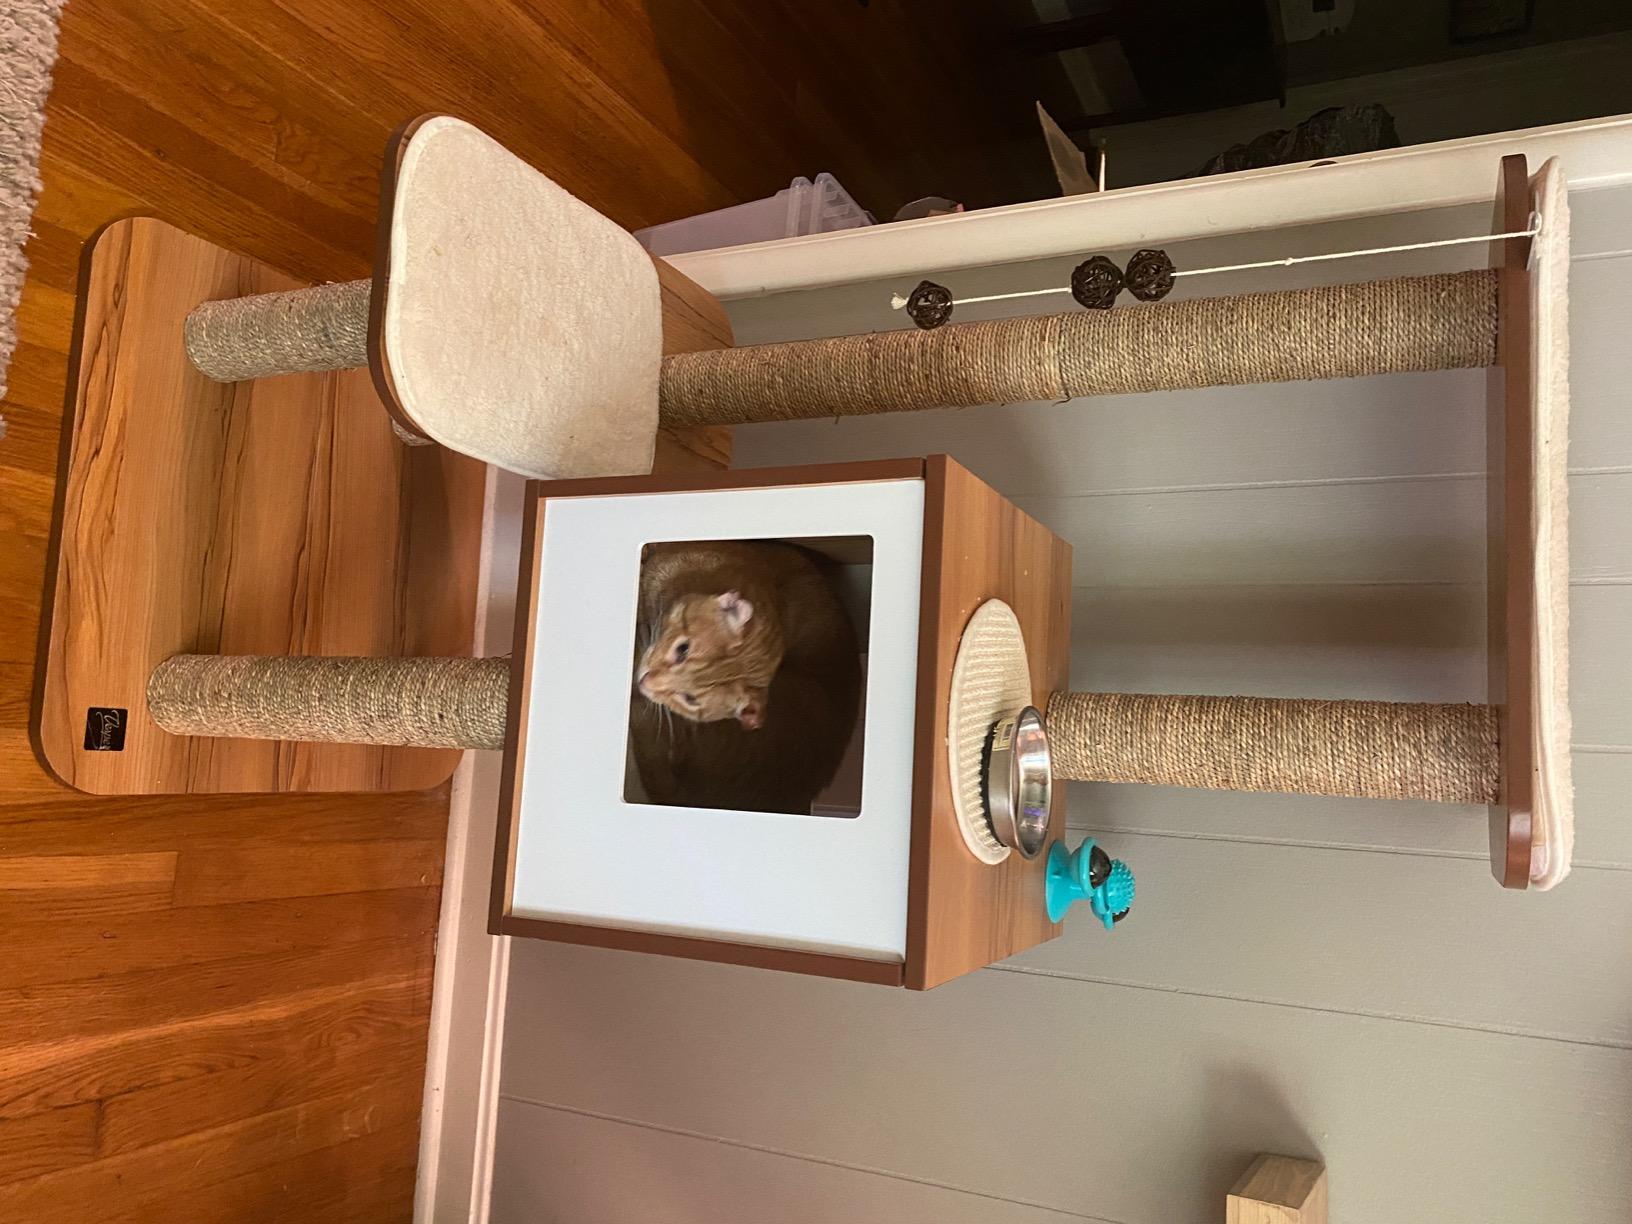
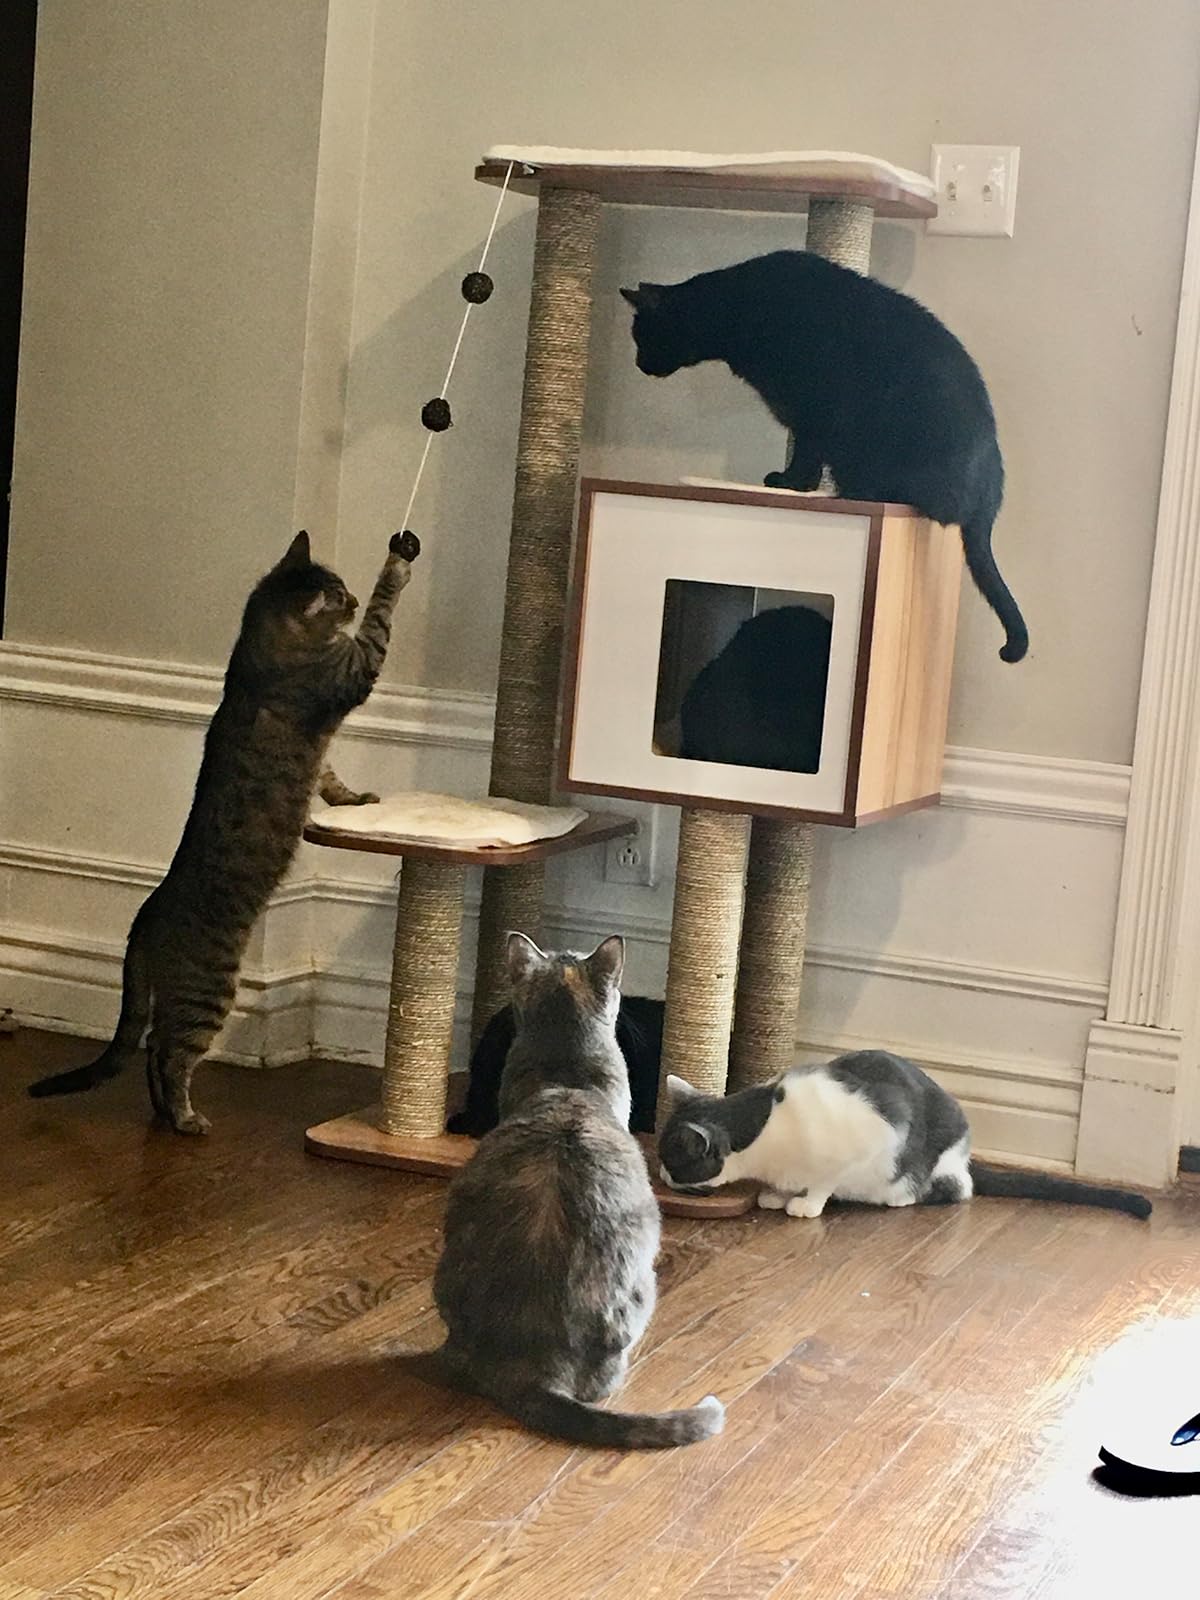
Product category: items_cat tree
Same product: yes